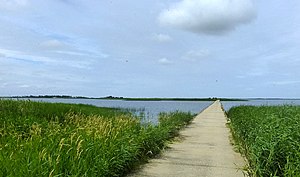
Hindø
Hindø set fra broen
Hindø set fra broen
Hindø er en 70 ha stor ø i Stadil Fjord. Øen blev i 1960 brofast med Agersbækvej, som fører op til landsbyen Hee udenfor Ringkøbing i Vestjylland.